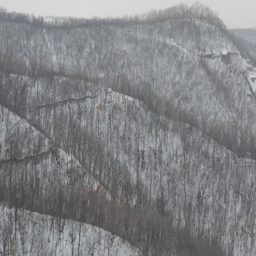
winter cloudy day neighborhood covered with a light haze visible snow - covered hills and religion is located at the foot of the hill